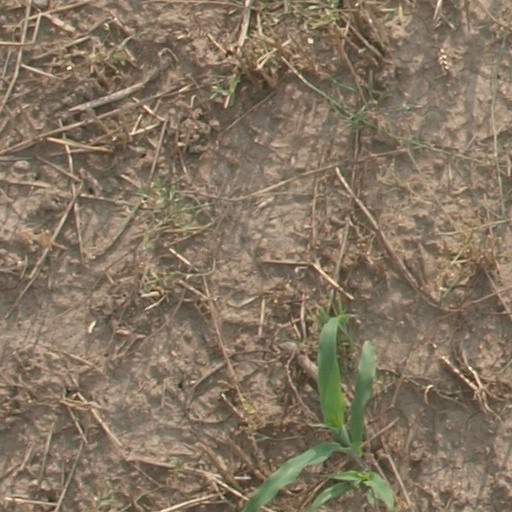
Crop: maize; corn